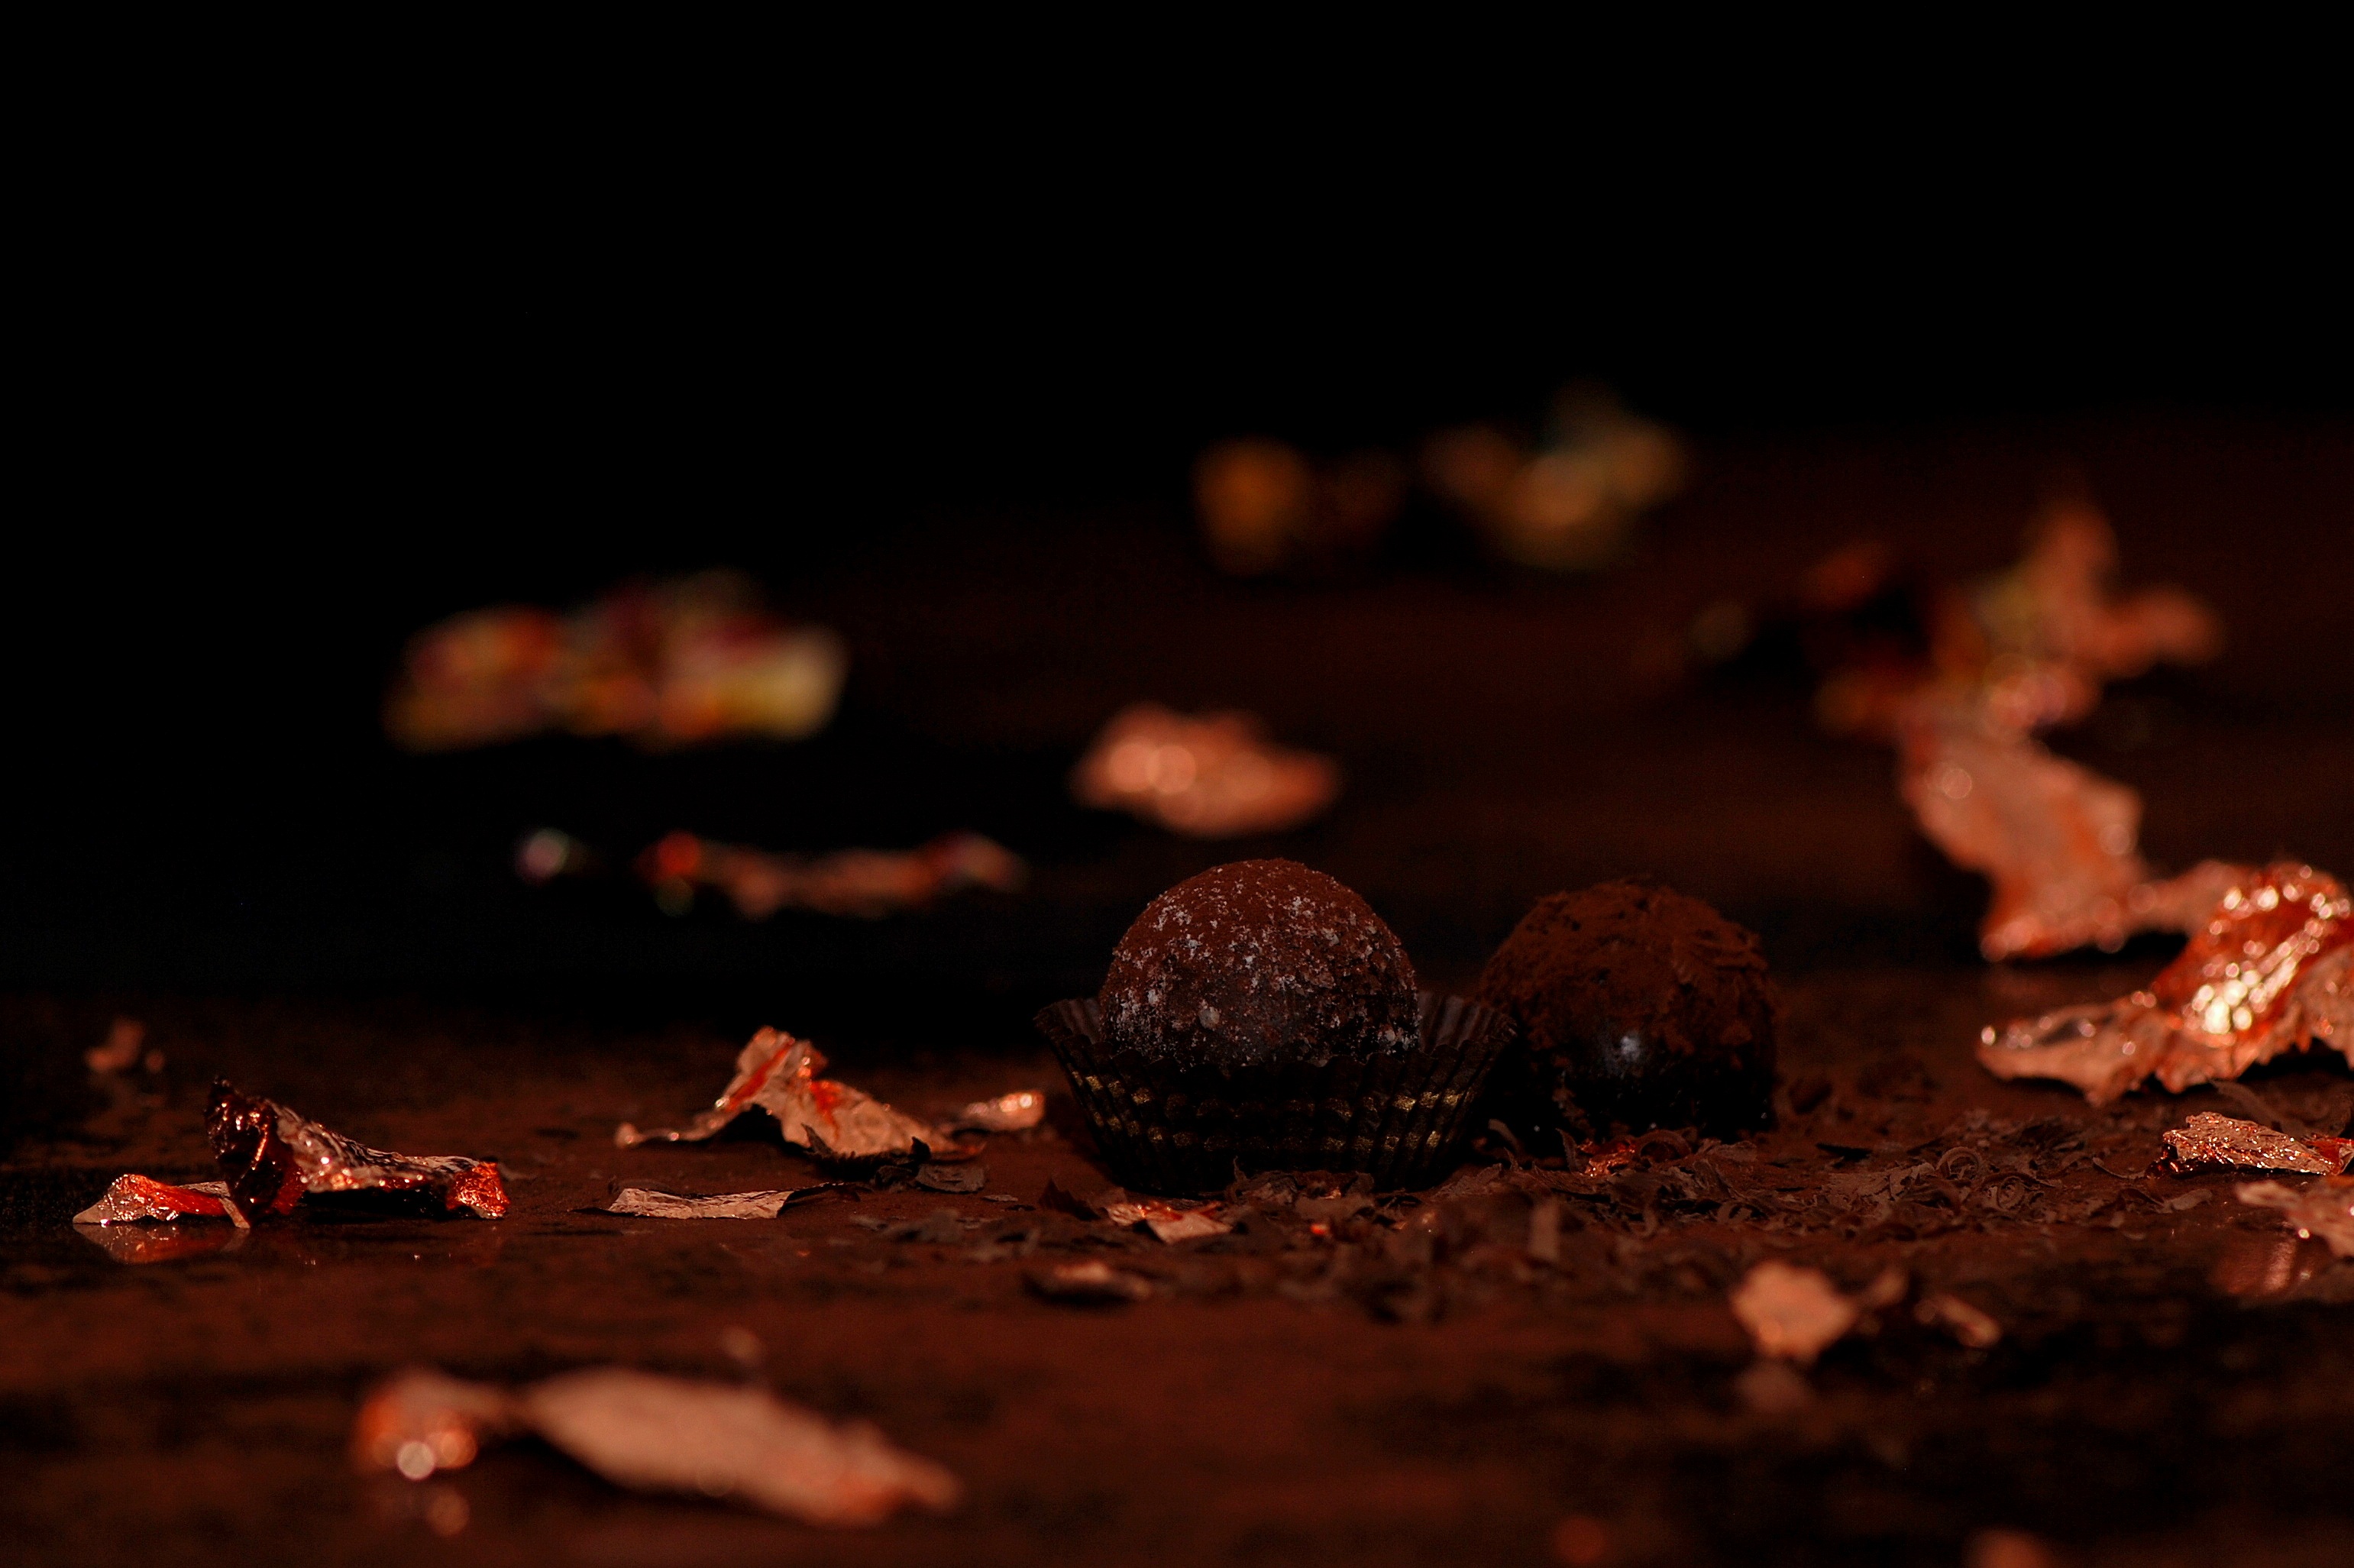
night, sweet, food, darkness, chocolate, gourmet, dessert, brand, specialty, calories, sweet dish, cocoa, sugar, nutrition, candy, packed, sweetness, chocolatier, confectionery, macro photography, nibble, chocolates, truffle, dark chocolate, fine chocolates, confiserie, chocolate praline, candy store balls, chocolate brownie, chocolate confectionery, chocolate truffles, truffles chocolates, truffle chocolates